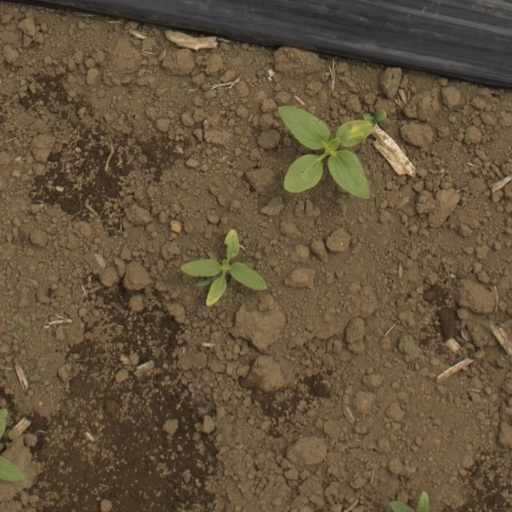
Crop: Jerusalem artichoke